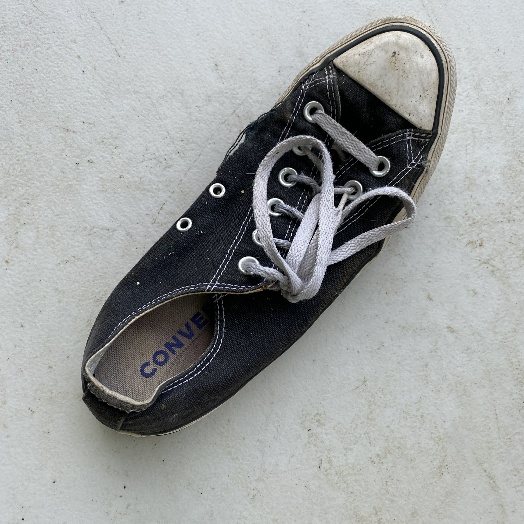
Label: Textile Trash